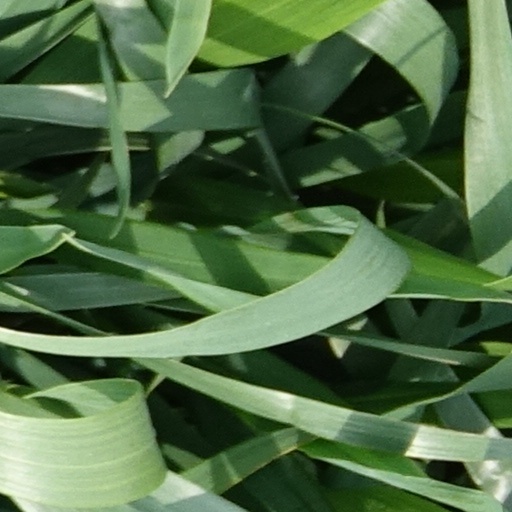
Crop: wheat